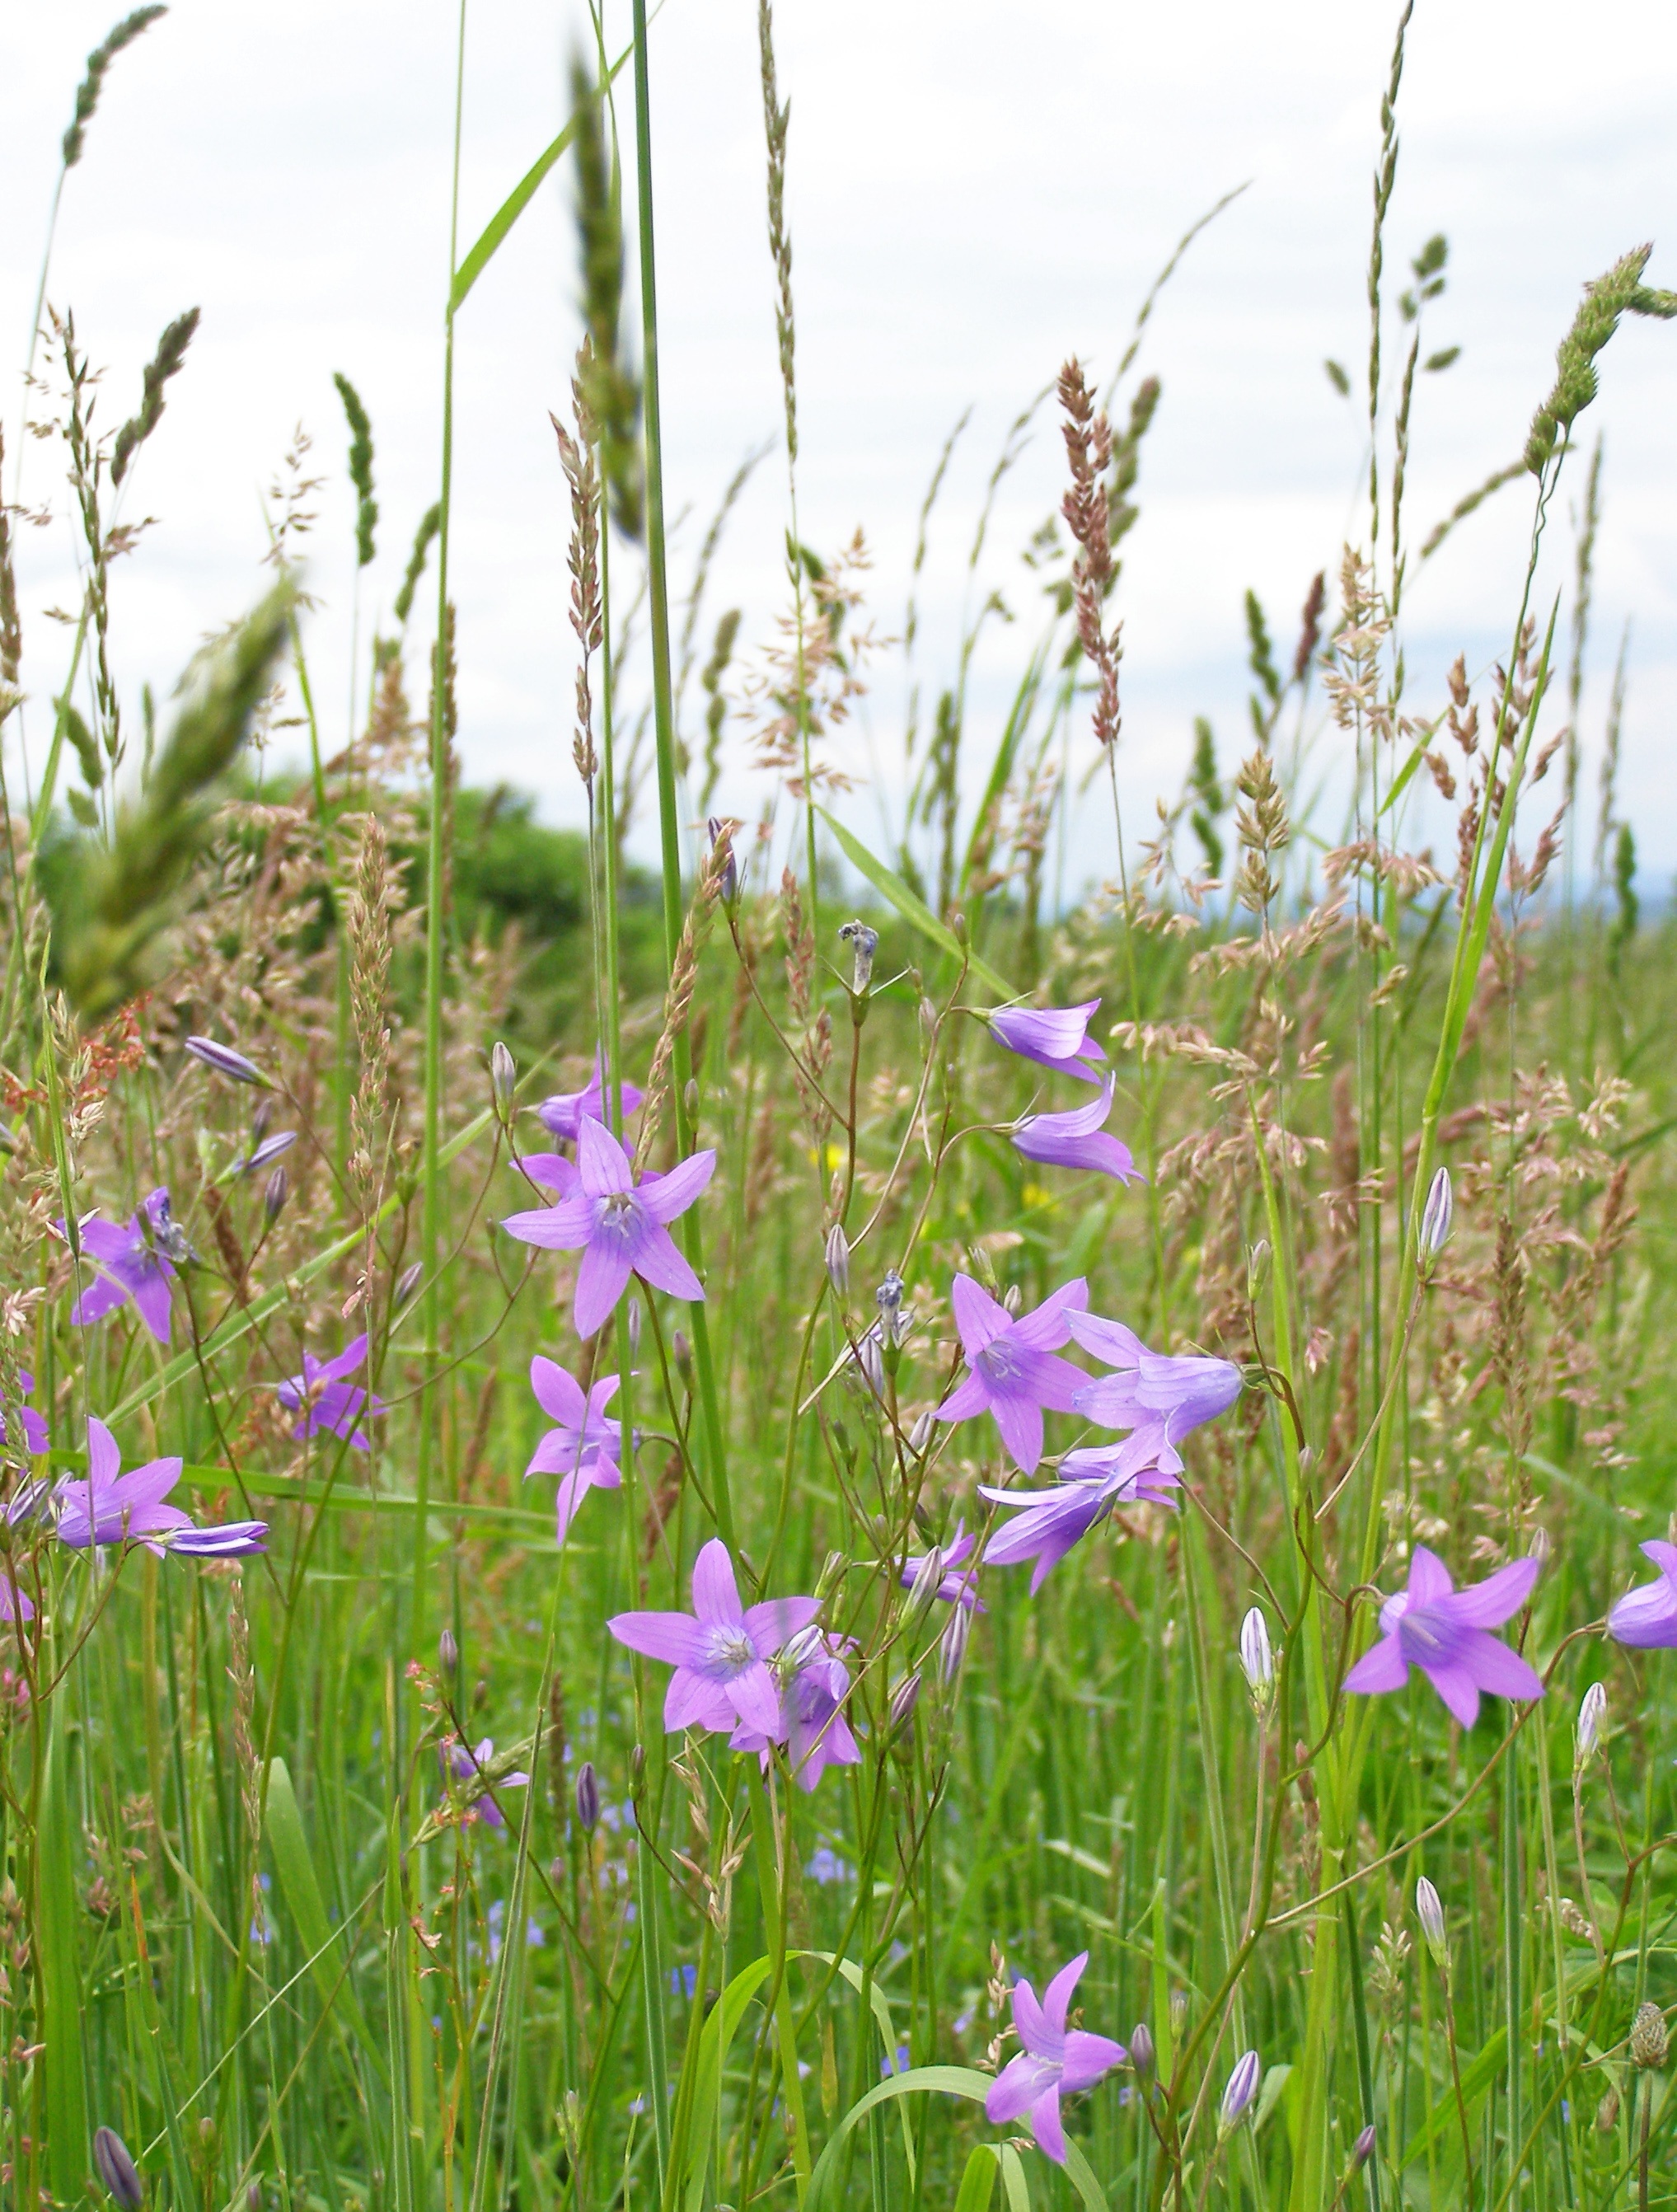
nature, grass, plant, field, meadow, prairie, flower, wild, spring, green, herb, produce, vegetable, crop, agriculture, pink, flora, plants, wildflower, flowers, grassland, habitat, grasshopper, ecosystem, chicory, flowering plant, campanula patula, natural environment, grass family, land plant